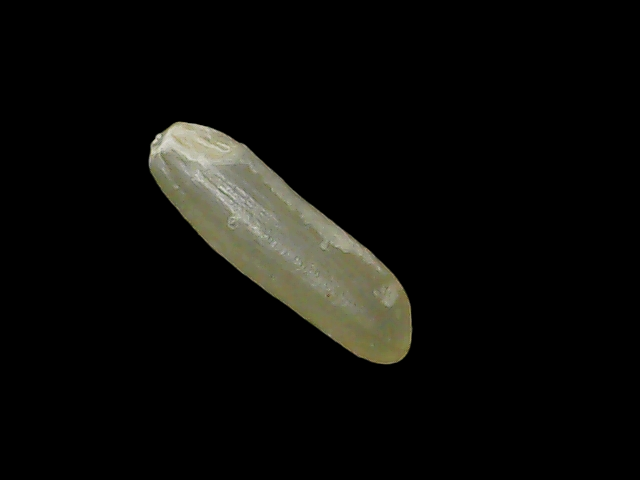
Rice variety: Binadhan19